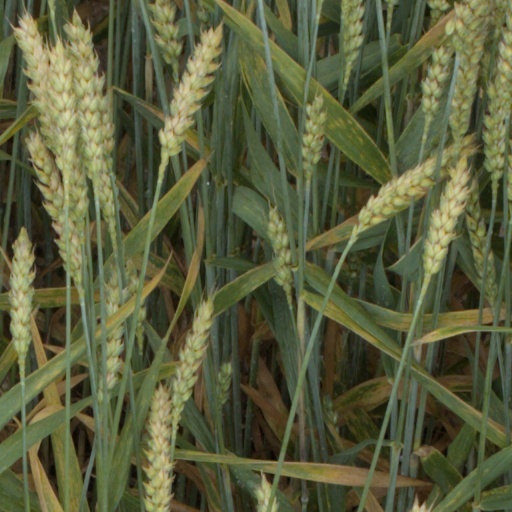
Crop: wheat